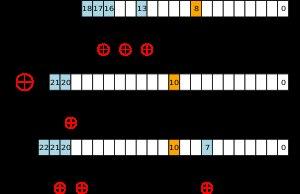
A5/1 est un algorithme de chiffrement par flot utilisé dans le cadre des communications GSM. Il produit une suite pseudo-aléatoire avec laquelle on effectue un XOR avec les données. Une autre variante existe, la A5/2. On trouve aussi le terme de A5/3, bien que ce dernier ne soit pas un algorithme de chiffrement par flot mais de bloc.
Un registre à décalage à rétroaction linéaire, ou LFSR, est un dispositif électronique ou logiciel qui produit une suite de bits qui peut être vue comme une suite récurrente linéaire sur le corps fini F₂ à 2 éléments. La notion a été généralisée à n'importe quel corps fini.